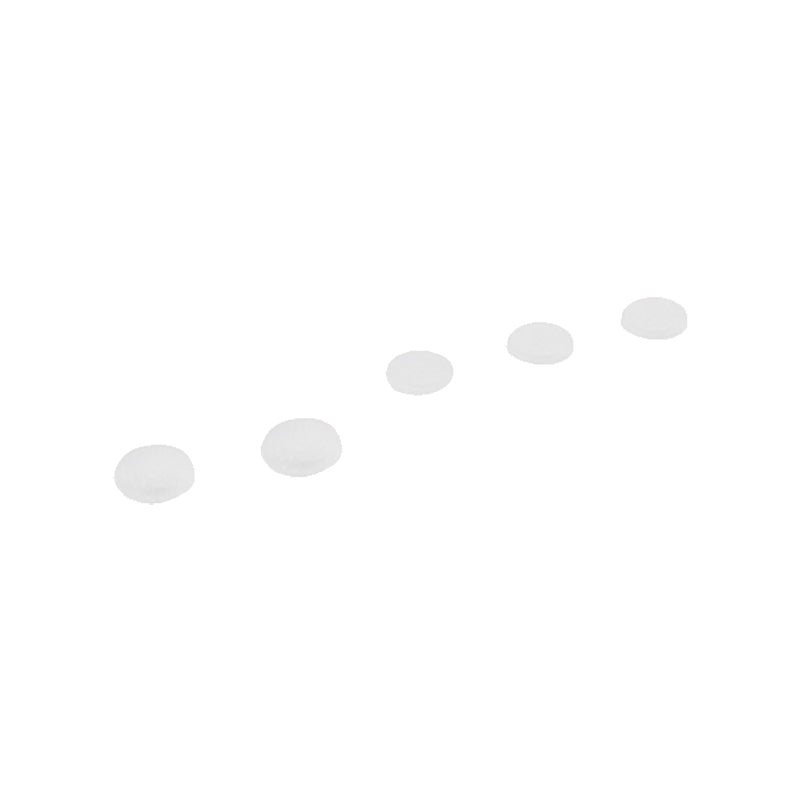
Replacement rubber screw cover cap set for Nintendo Gameboy Advance SP - pearl white | ZedLabz
Brand: ZedLabz
Features: - Complete set of rubber screw cover caps for Nintendo Game Boy Advance SP. - Ideal replacements to complete the look of your console if you have lost or damaged the old caps. - Includes five rubber screw covers for the upper screen assembly. - pre-applied adhesive backing. - Compatible with original Advance SP & ZedLabz third party housing shells. Description: This complete replacement set of 5 rubber screw covers are perfect to finish off the look of an SP console if it has been damaged or recently repaired. Rubber screw covers can often be lost during general use or damaged when the console has been opened for repair. They are compatible with both original Nintendo housing shells and ZedLabz third party replacements. The rubber covers have an adhesive backing to help secure them, they fit into the recessed screw holes to provide the finishing touches to the console. Compatible with Nintendo Gameboy Advance SP only.
Category: Electronics > Video Game Console Accessories